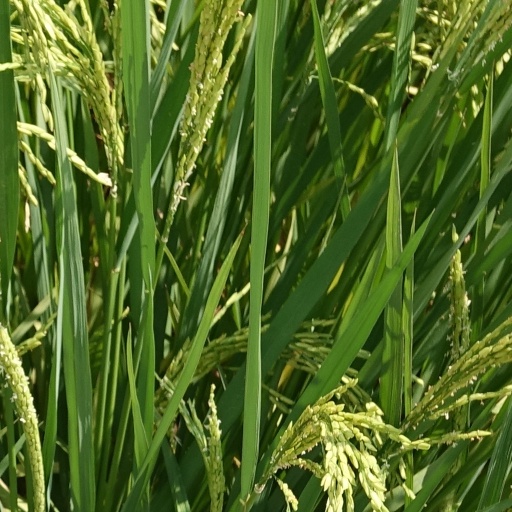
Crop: rice